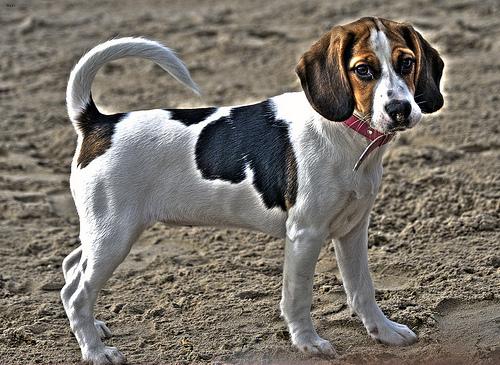
Breed: beagle